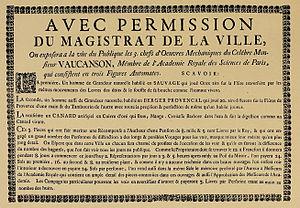
Jacques Vaucanson, ou Jacques de Vaucanson, né le 24 février 1709 à Grenoble et mort le 21 novembre 1782 à Paris, est un inventeur et mécanicien français. Il invente plusieurs automates dont le canard de Vaucanson.